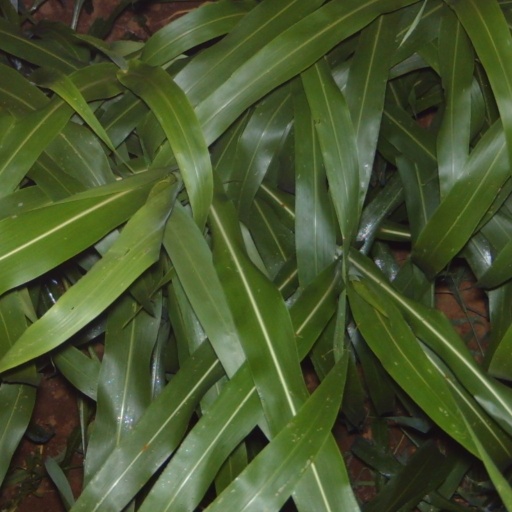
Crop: sorghum